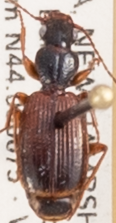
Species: Cymindis neglecta
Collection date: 2020-08-05
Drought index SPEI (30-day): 0.016
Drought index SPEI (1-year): -0.048
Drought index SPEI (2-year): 0.594